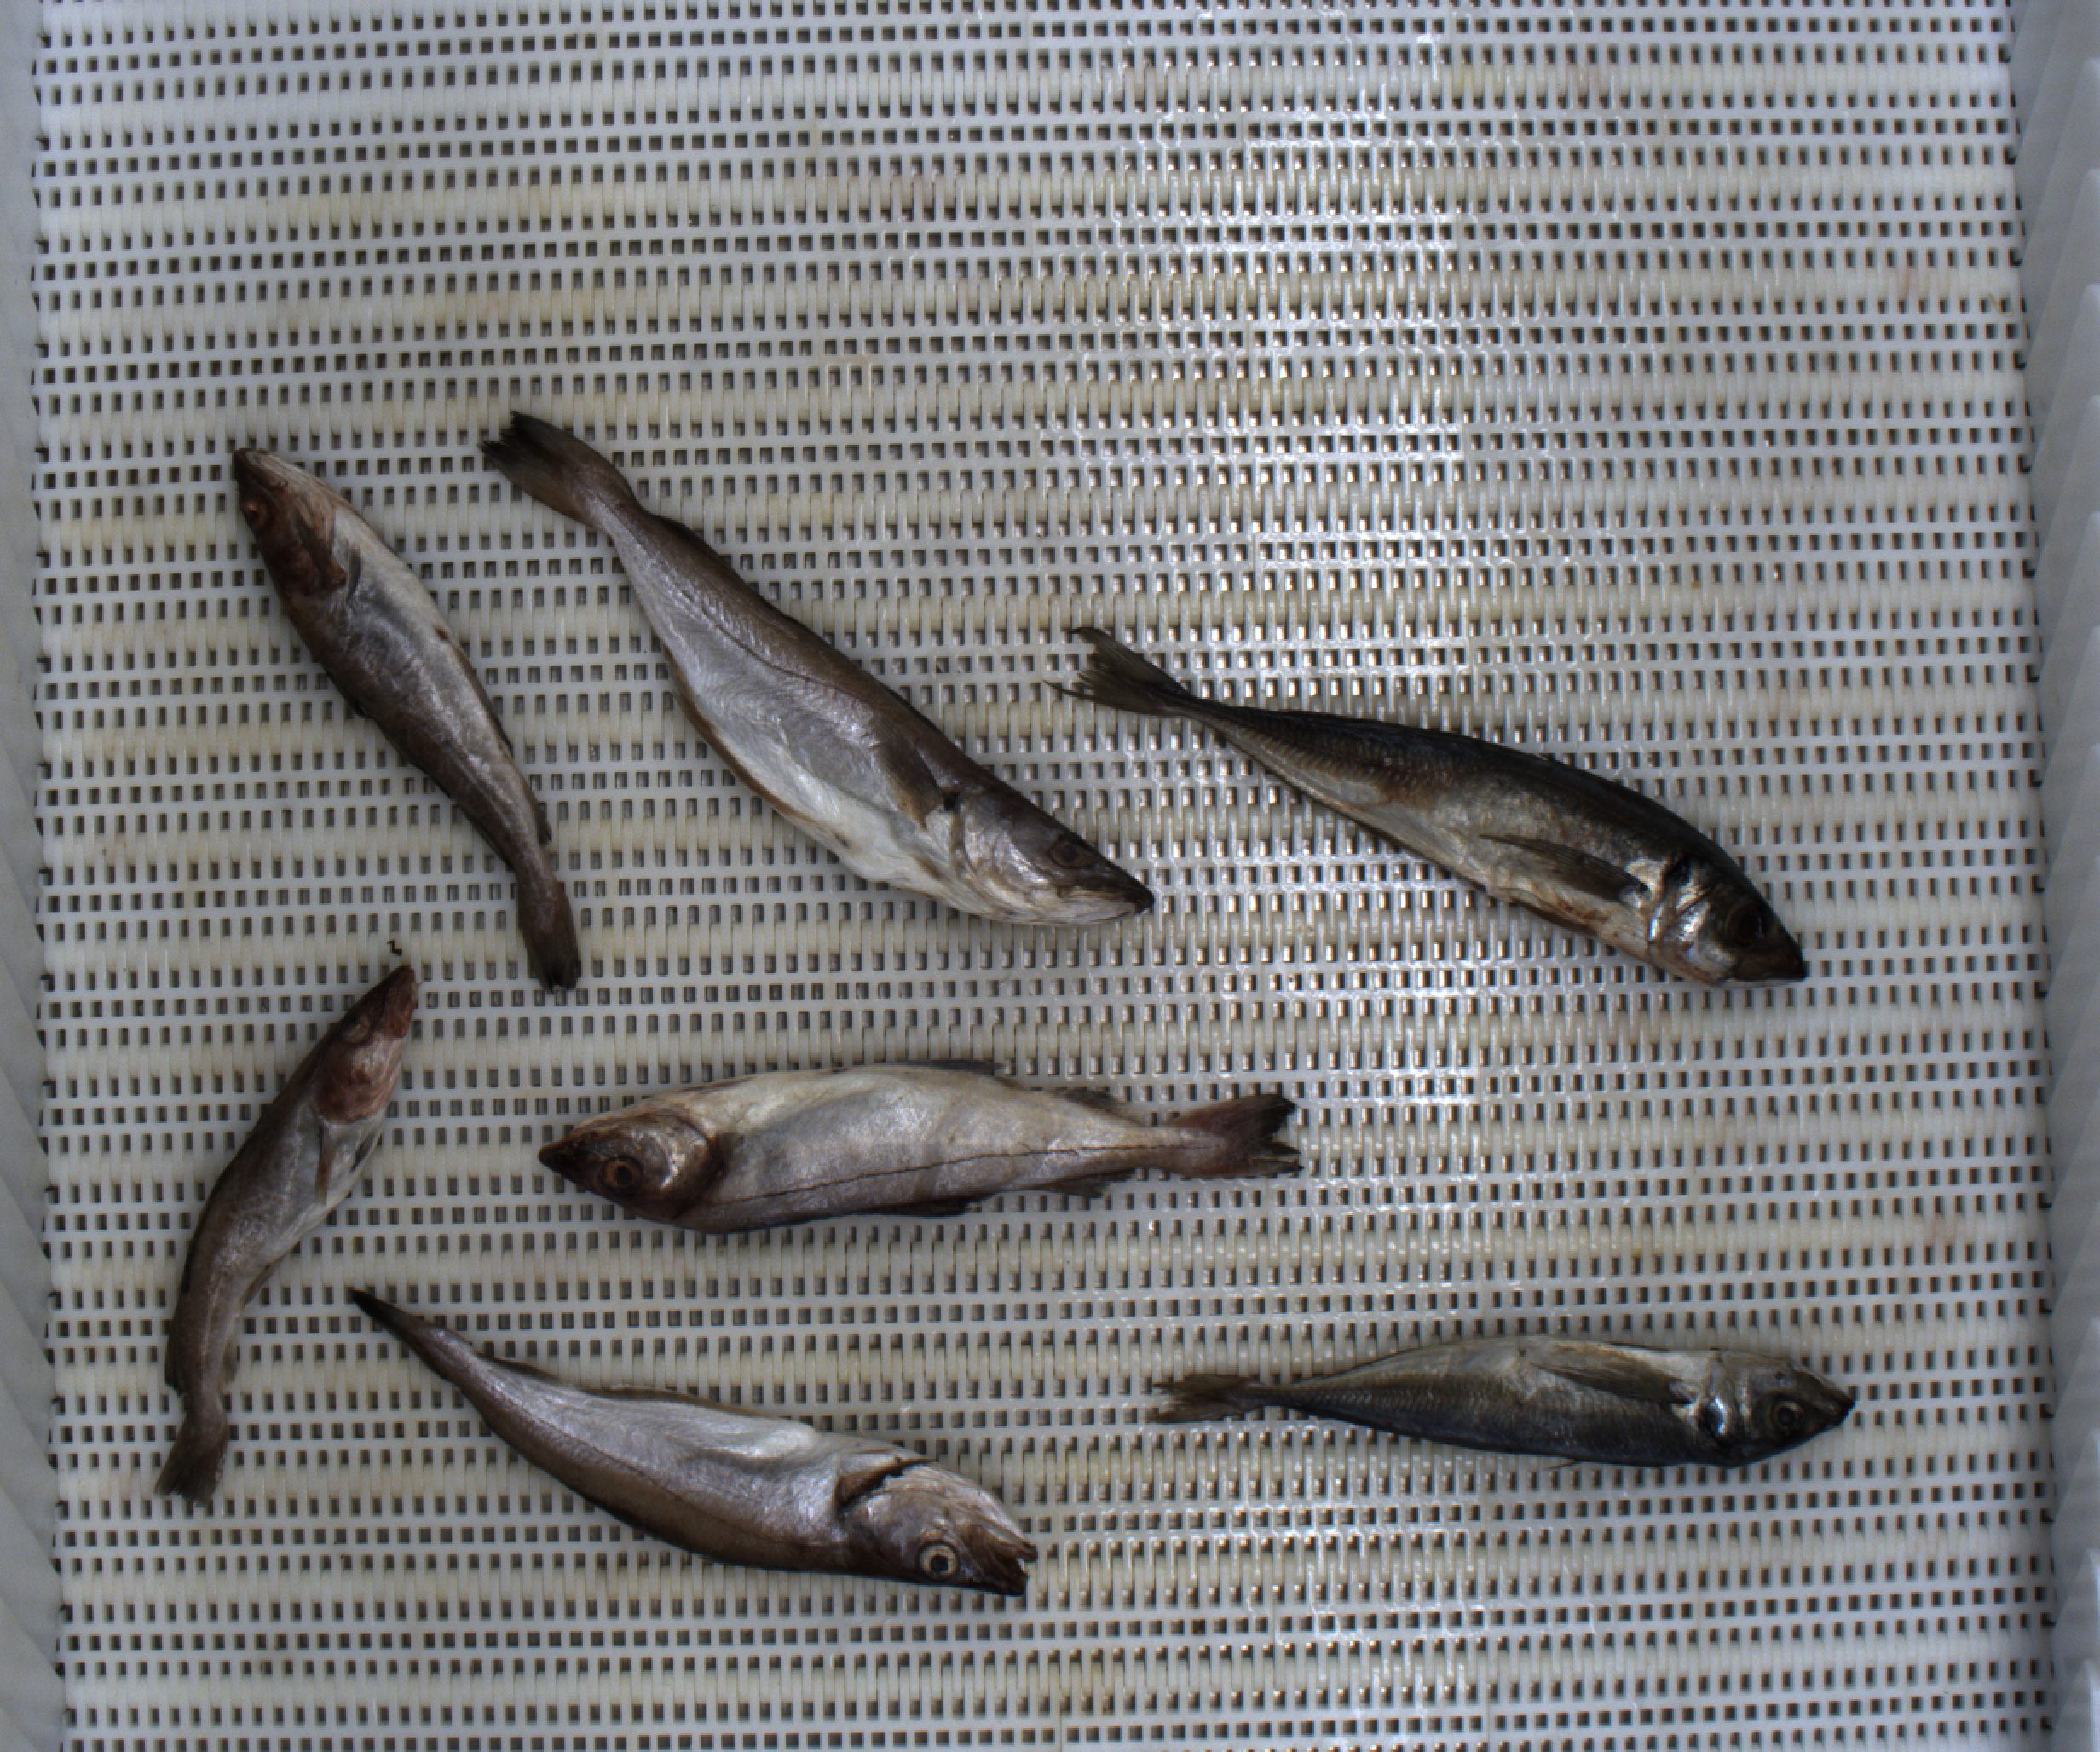
Total fish: 7
Cod: 2
Haddock: 1
Whiting: 2
Hake: 0
Horse mackerel: 2
Saithe: 0
Other: 0